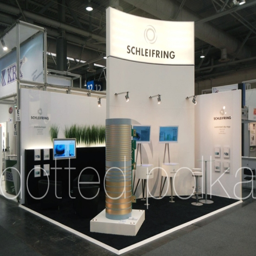
design based on the new corporate design